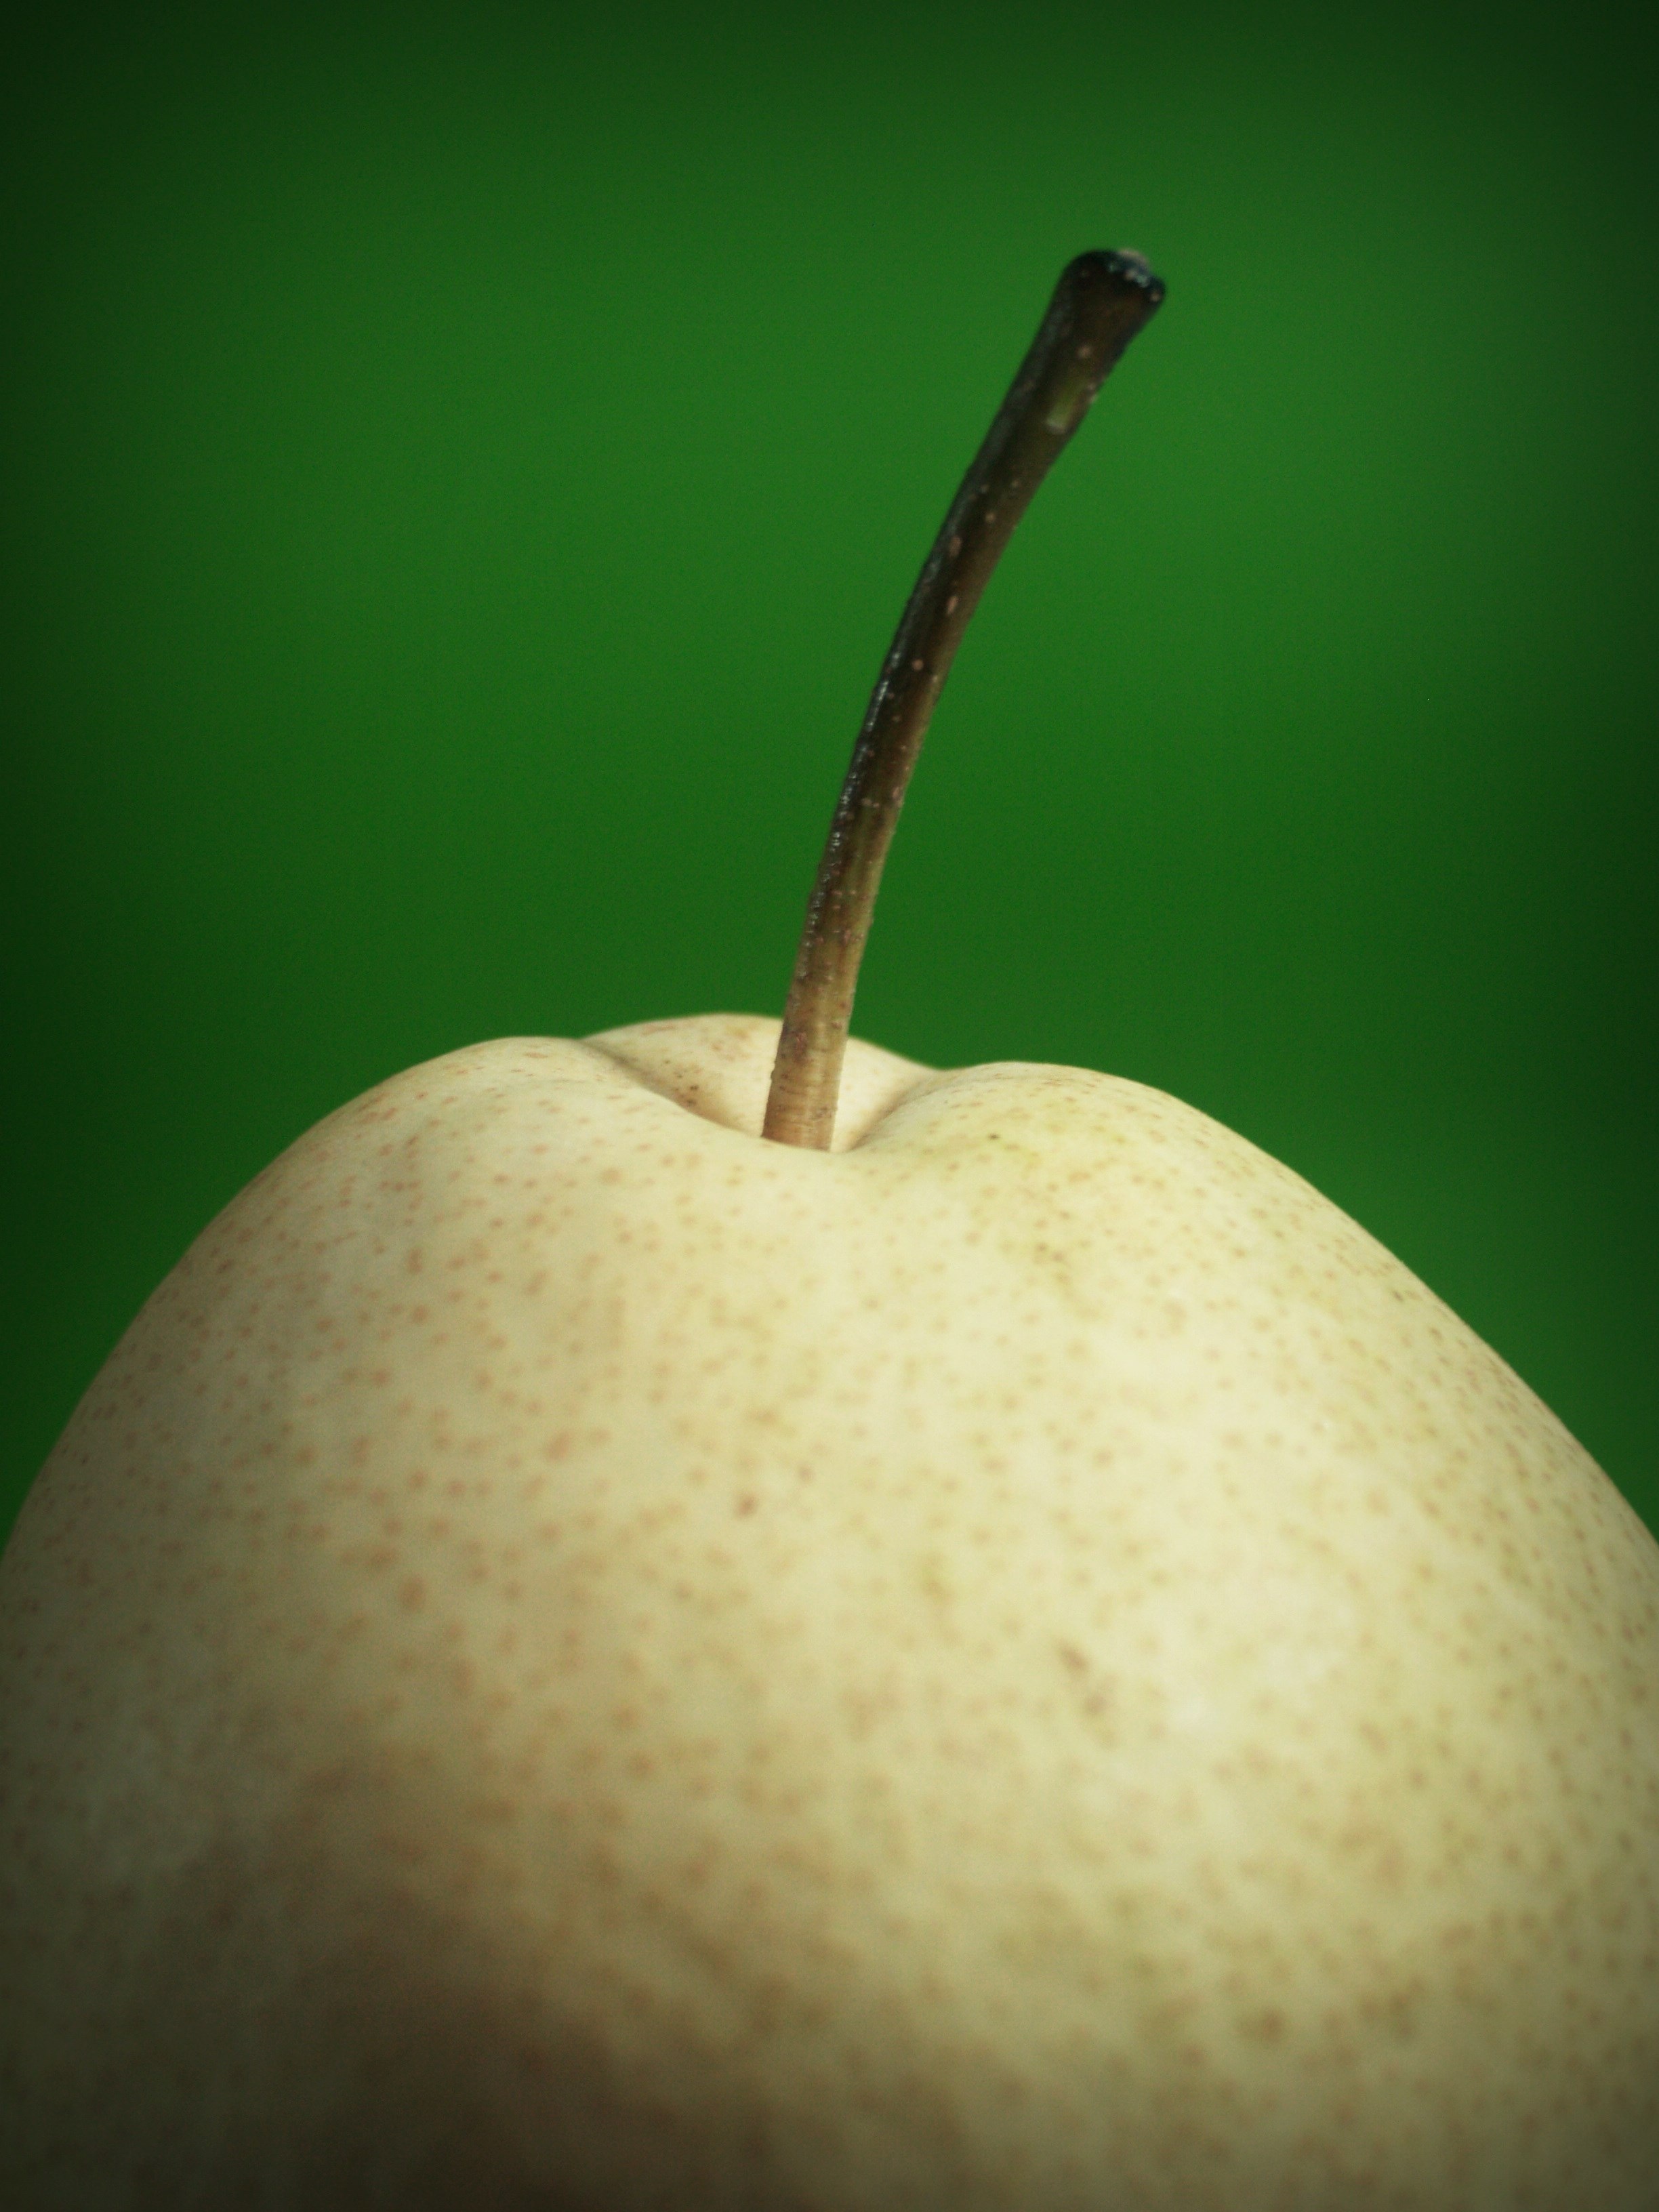
apple, nature, plant, white, photography, fruit, sweet, stem, texture, leaf, flower, isolated, asian, ripe, food, green, chinese, produce, tropical, natural, studio, fresh, object, yellow, closeup, pear, juicy, healthy, snack, dessert, delicious, life, cut, cutout, close up, vitamin, background, nutrition, japanese, tasty, horizontal, shot, still, rich, oriental, diet, organic, half, macro photography, whole, flowering plant, rose family, nashi, still life photography, plant stem, land plant